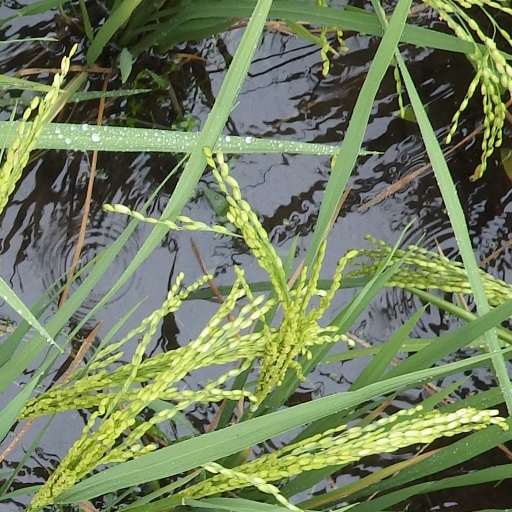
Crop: rice